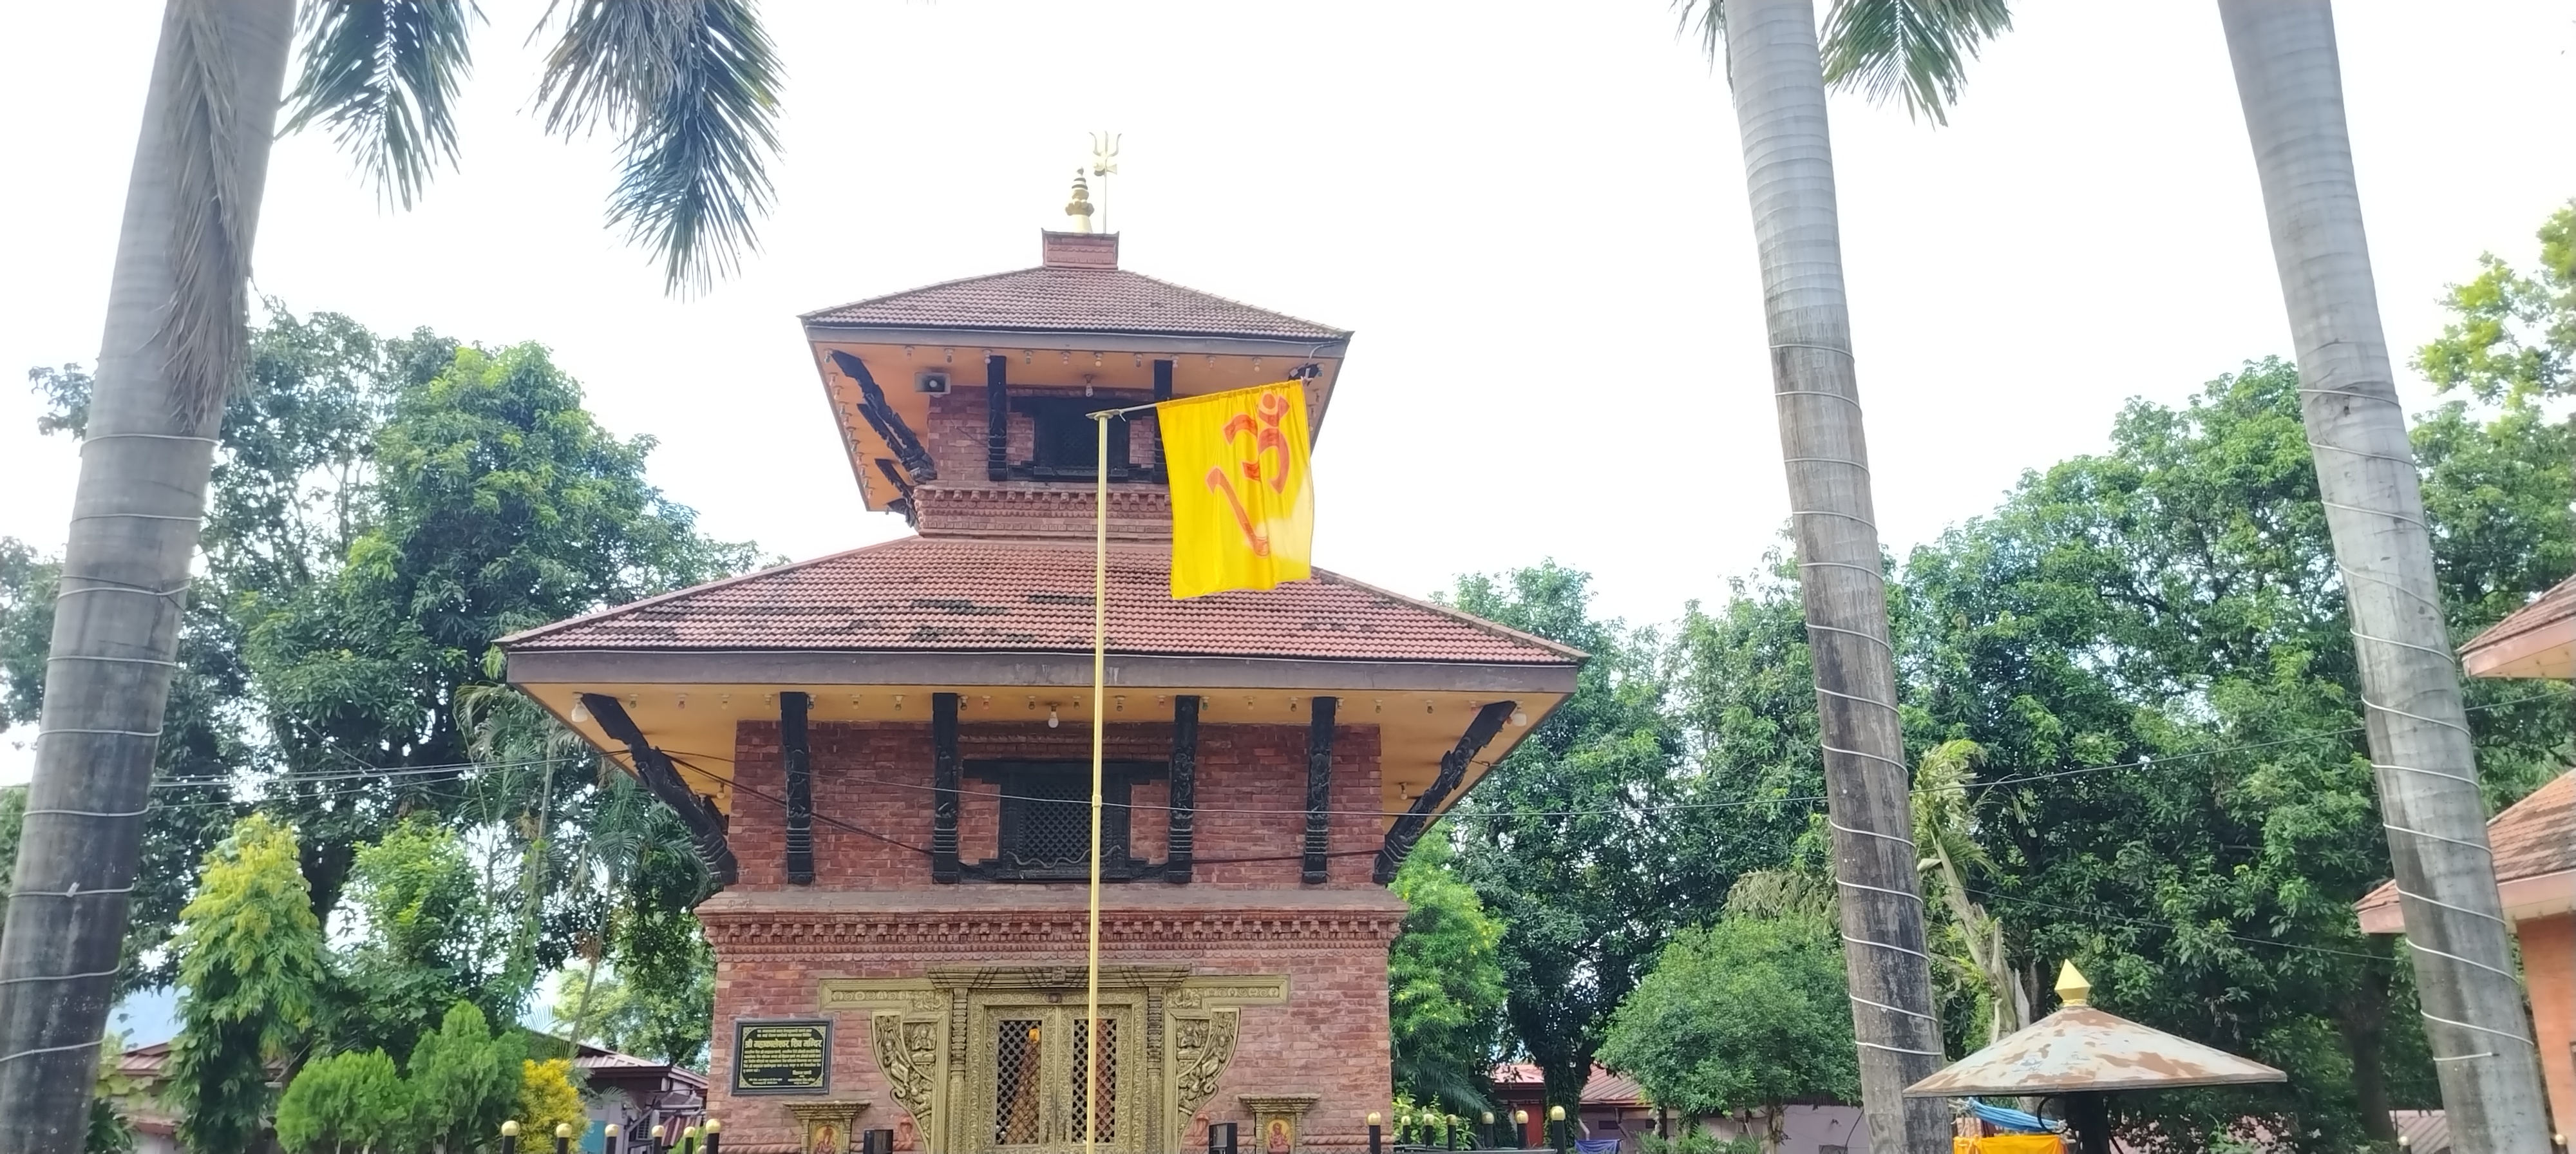
Heritage site: MahaKaleshwor_Shiva_Temple